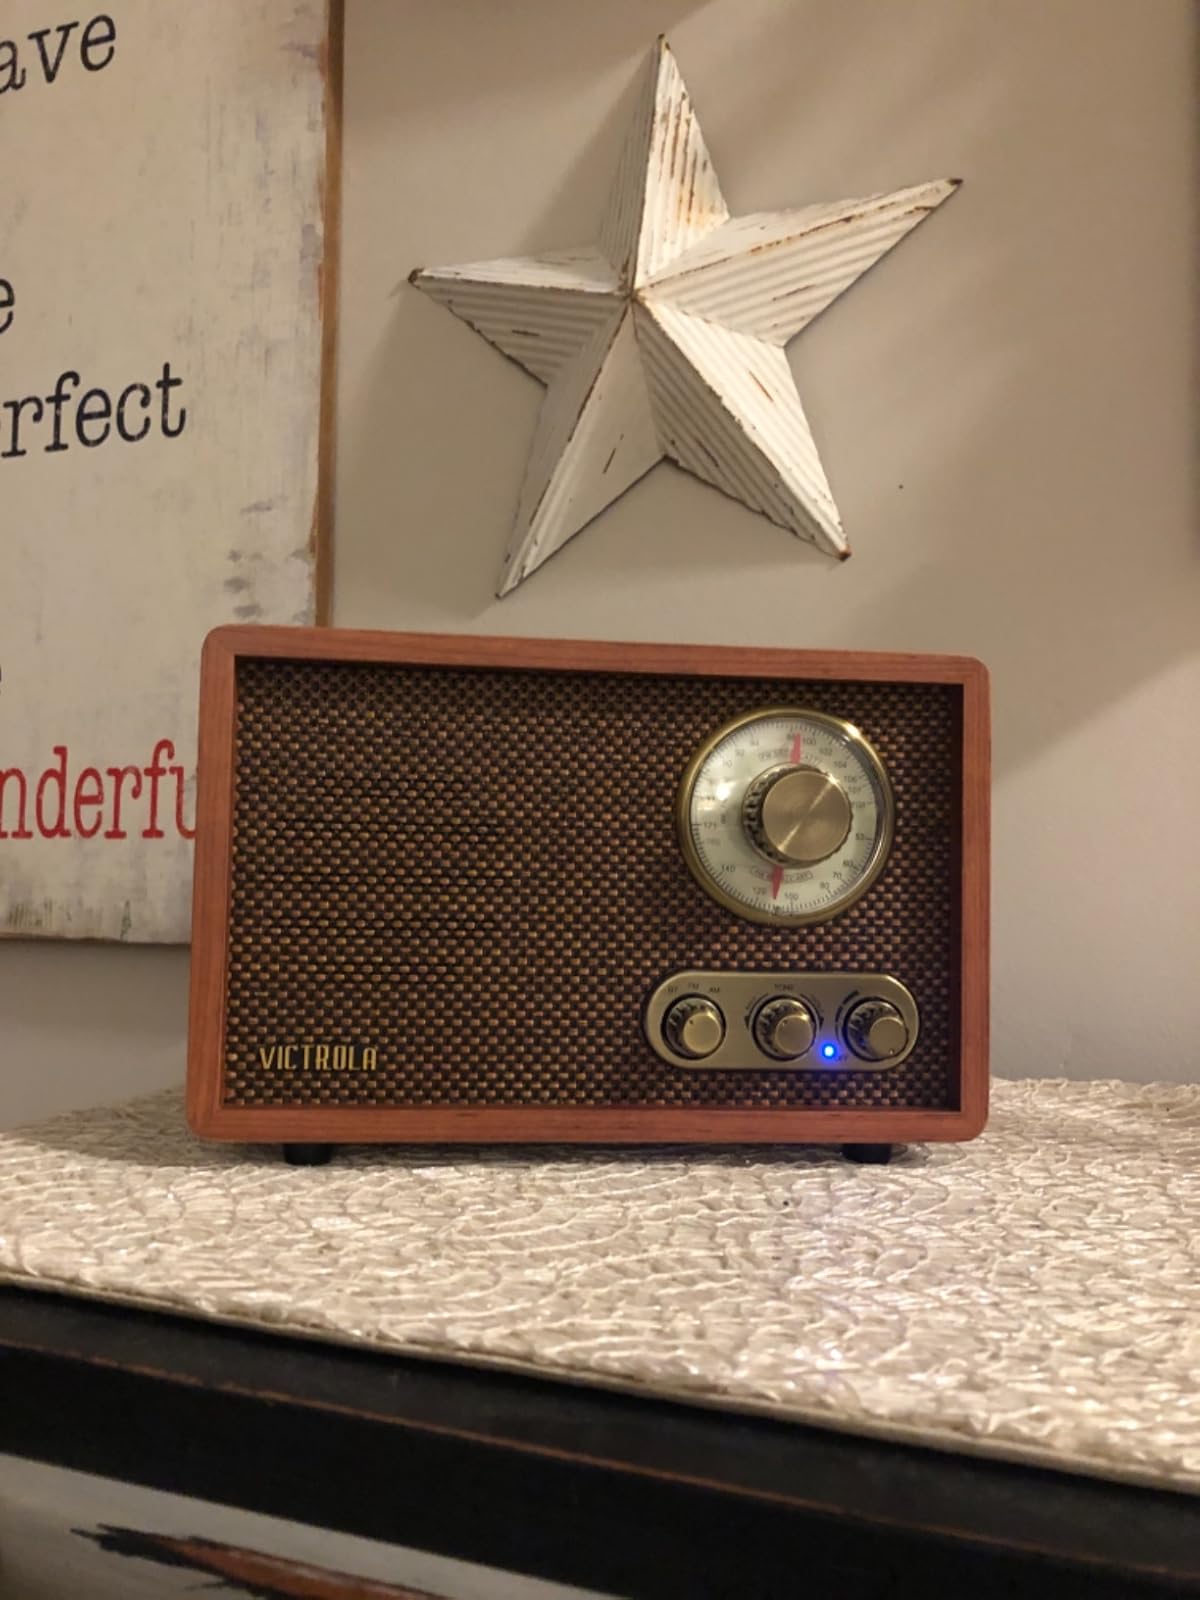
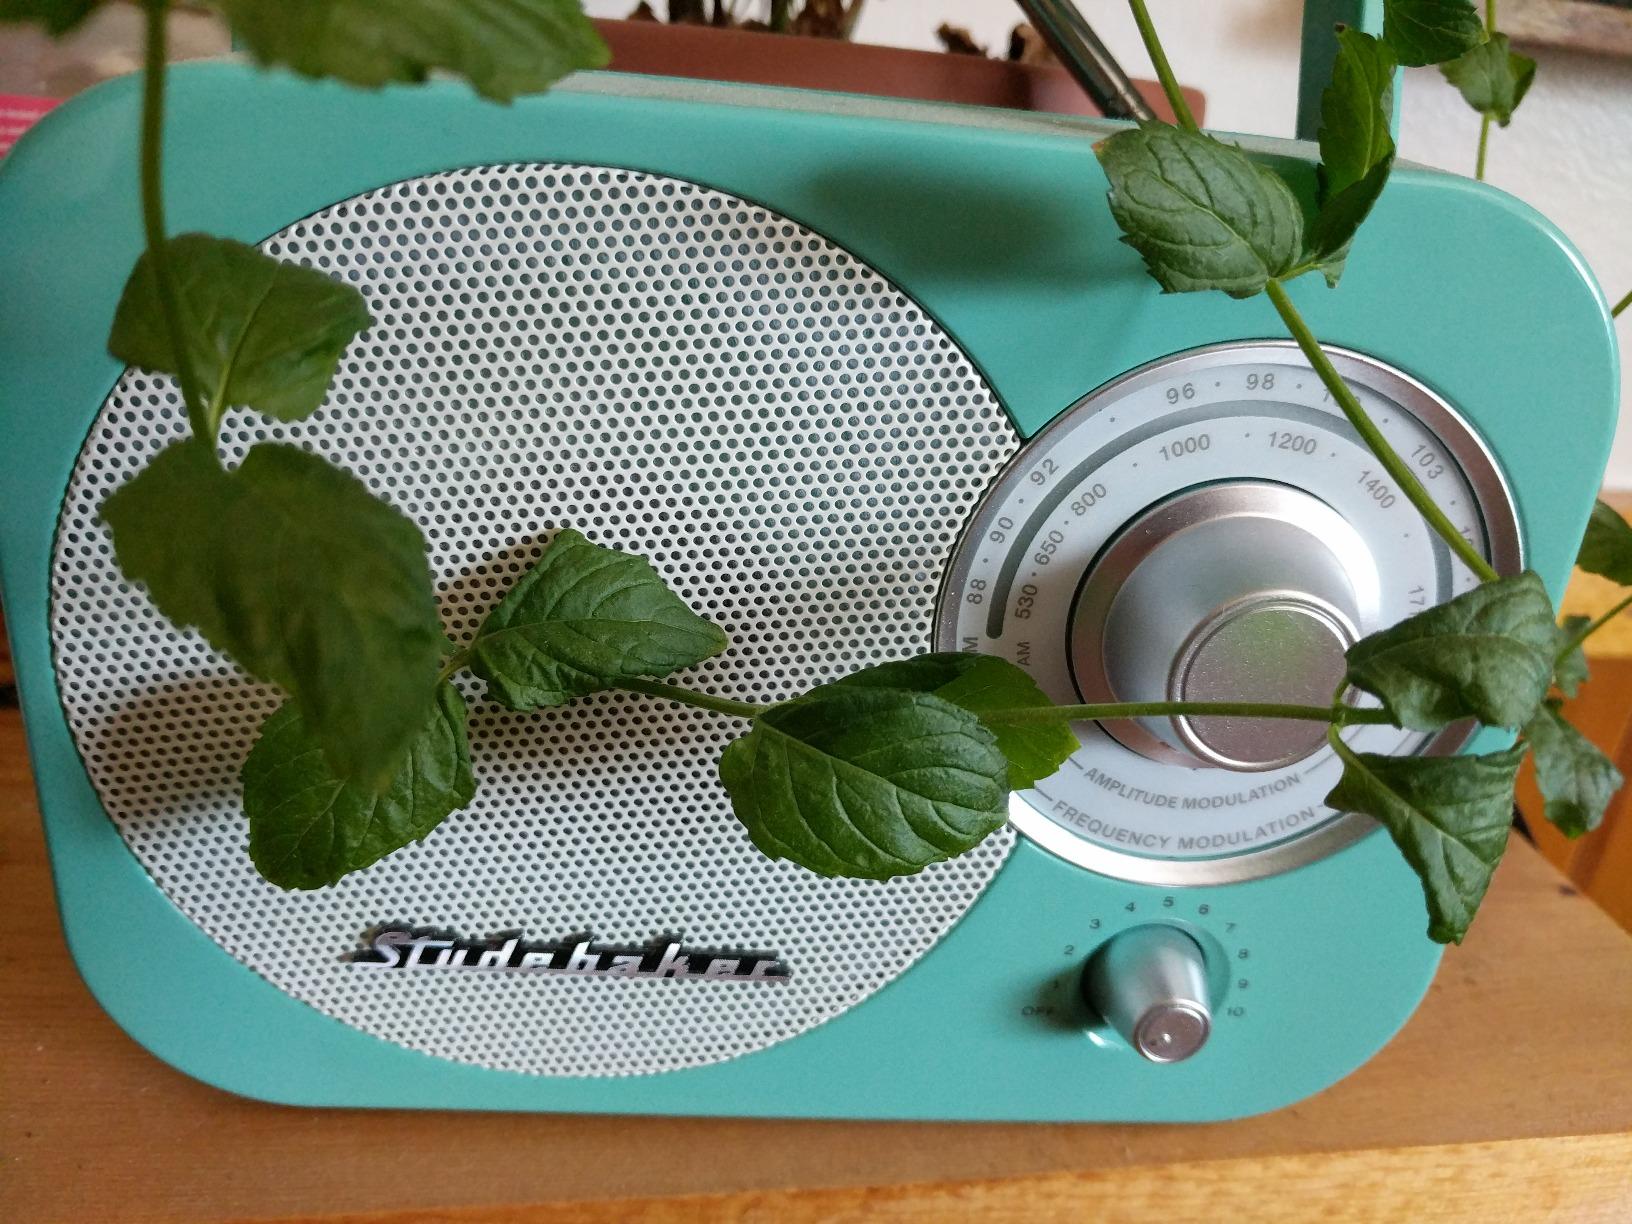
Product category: radio
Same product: no